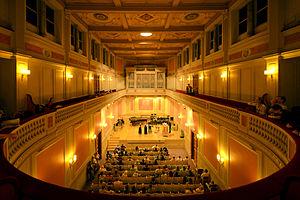
Vue Intérieure du Conservatoire de Musique de Genève
Le conservatoire de musique de Genève est une école de musique et de théâtre à Genève, Suisse. Fondation de droit privé, elle est subventionnée par le département de l'instruction publique du canton de Genève, ainsi que par la Ville de Genève.